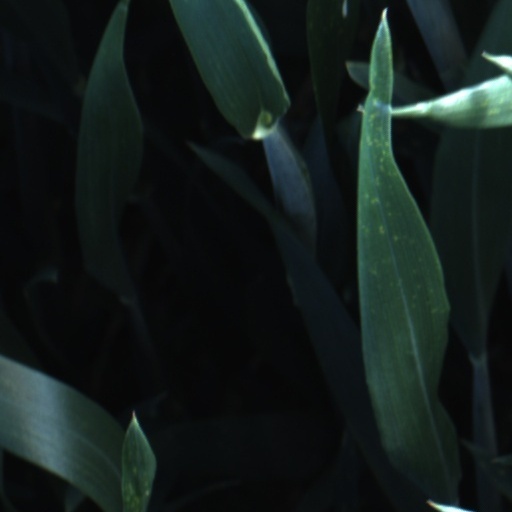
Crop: wheat